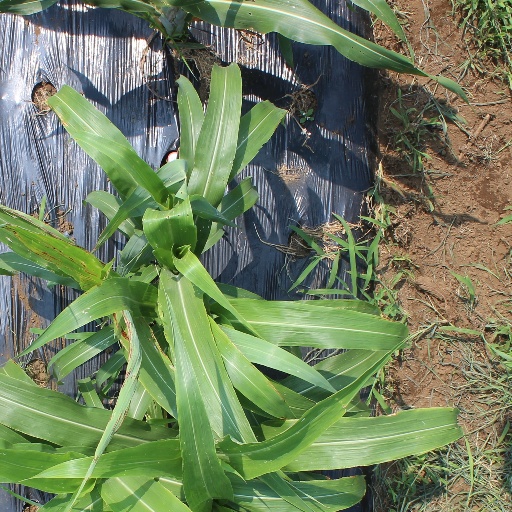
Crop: sorghum